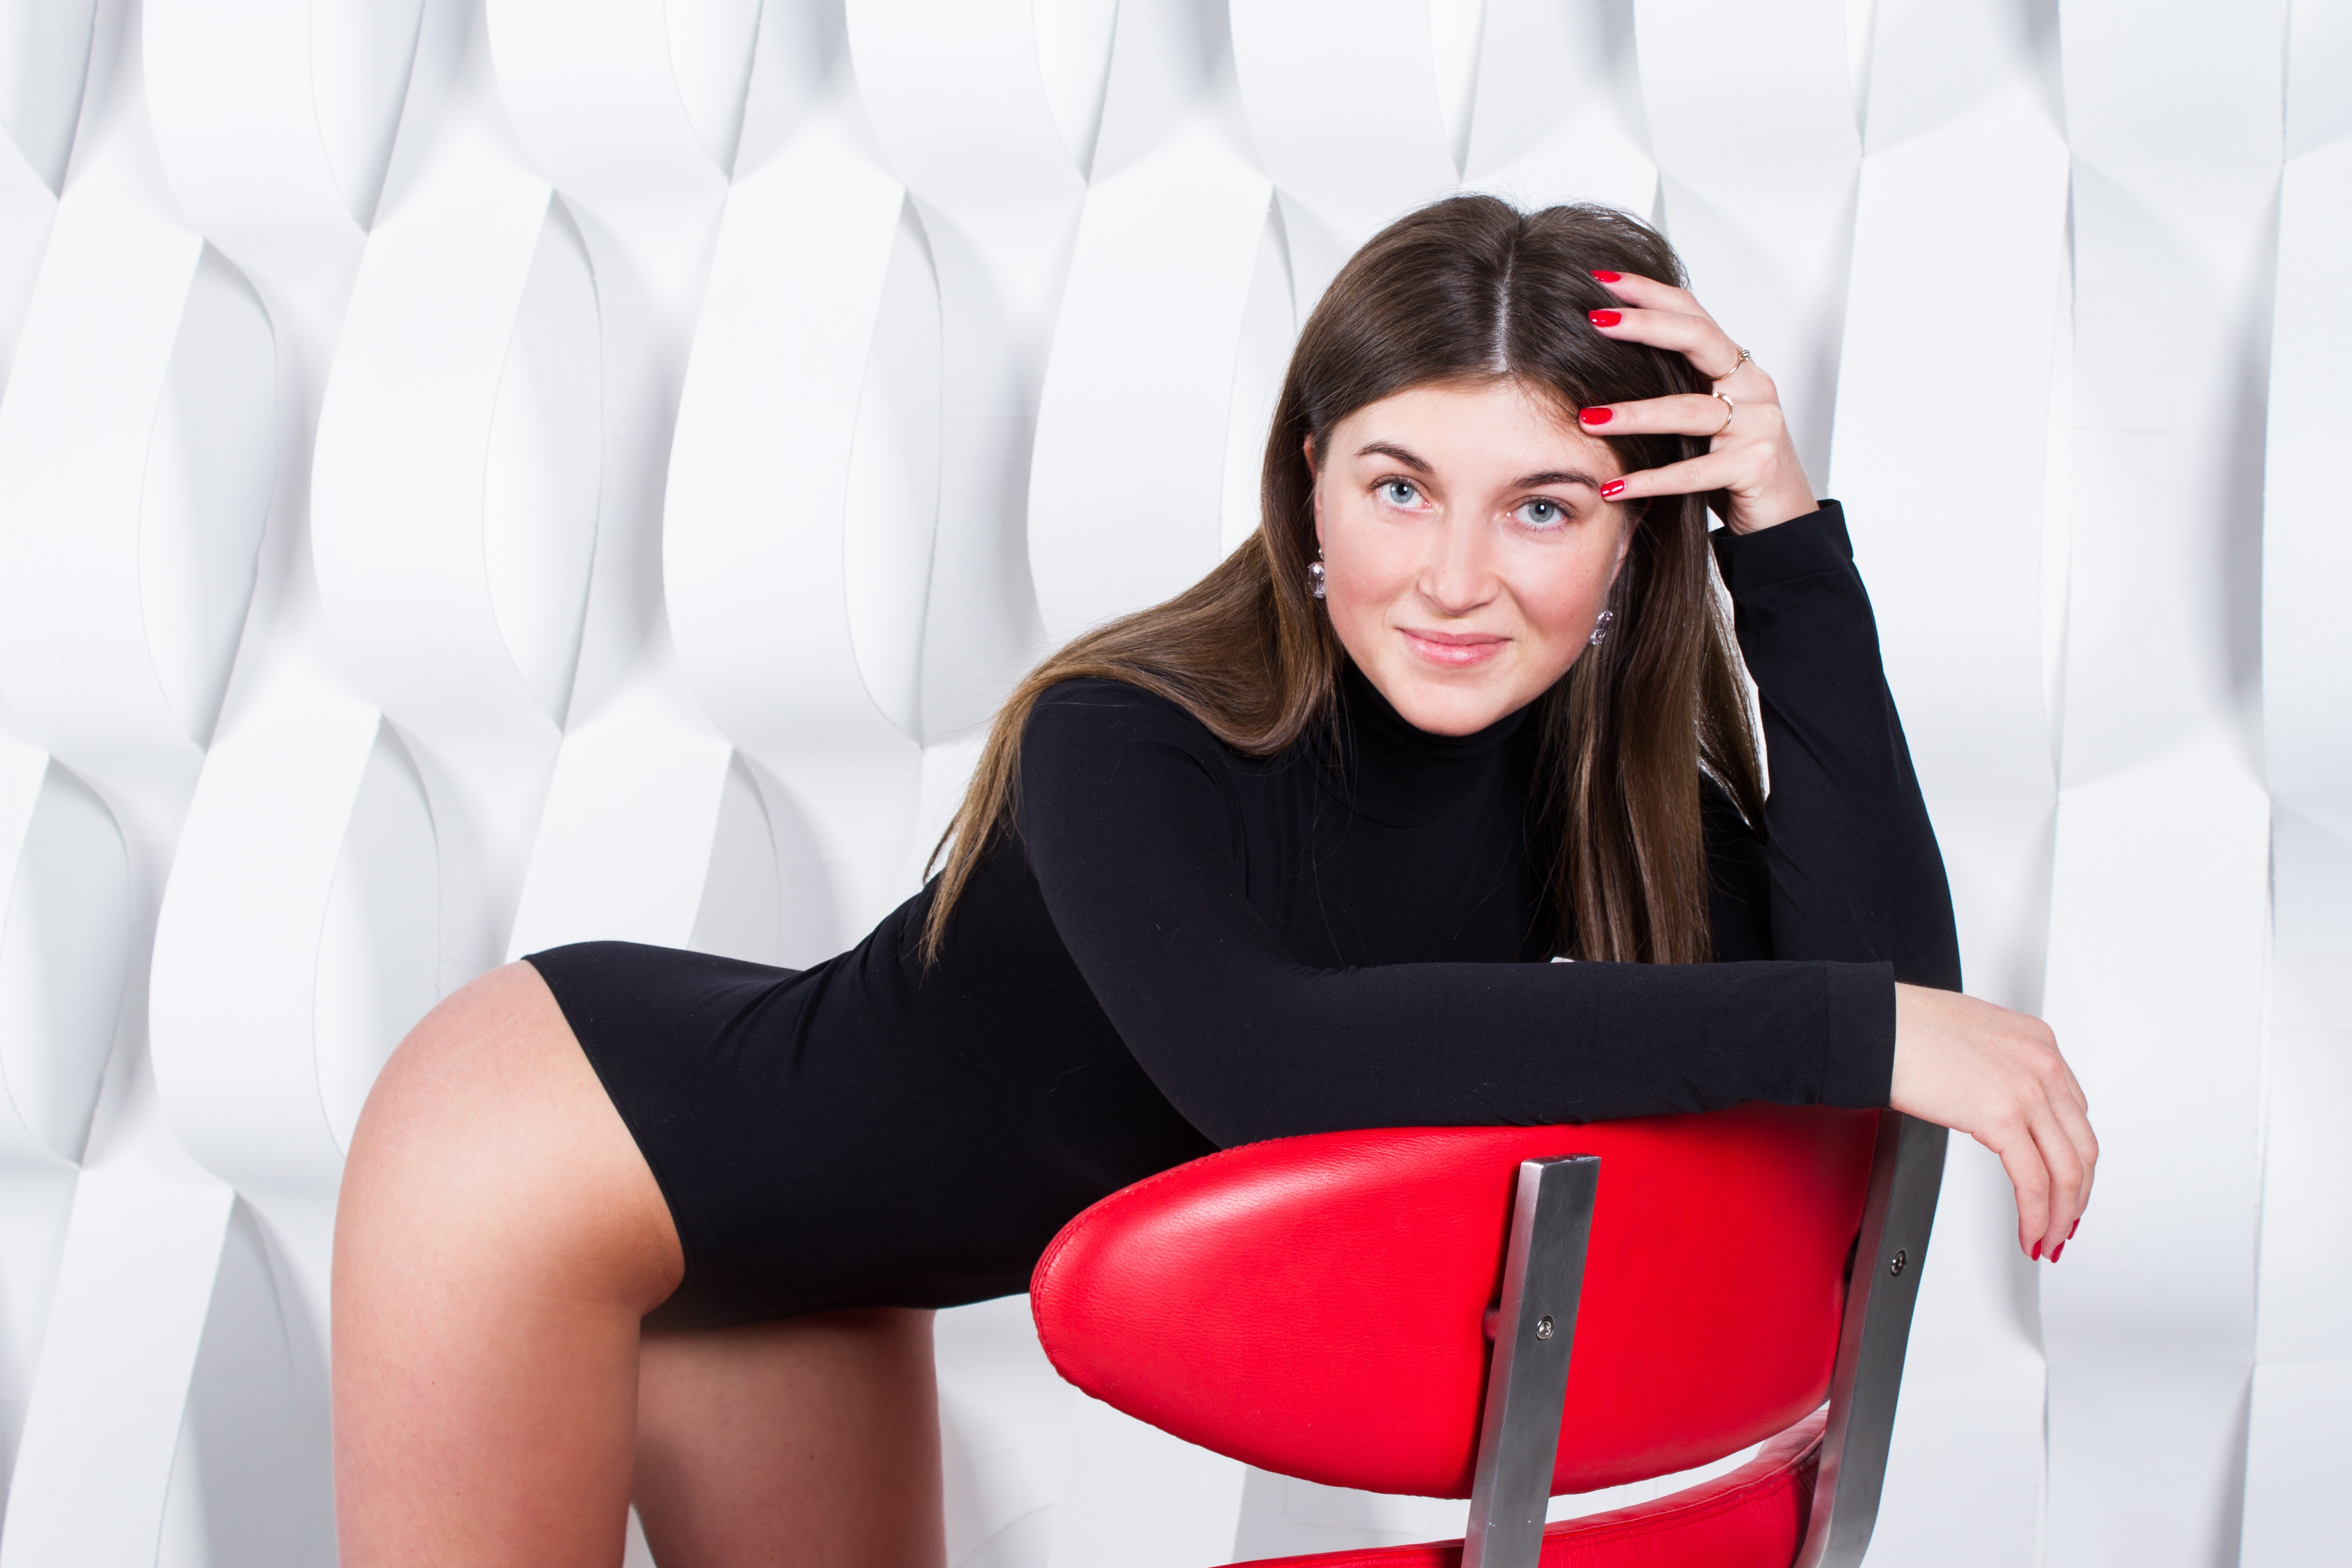
girl, woman, photography, leg, model, red, fashion, lady, girls, dress, beauty, photoshoot, photo shoot